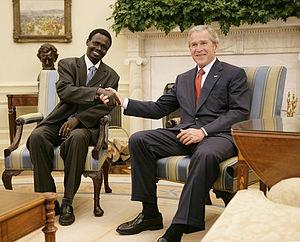
La guerre du Darfour est un conflit armé qui a débuté le 26 février 2003 par la prise de Golo par le Front de libération du Darfour, dans la région du Darfour, située dans l’Ouest du Soudan. Les origines du conflit sont supposées anciennes et dues aux tensions ethniques qui débouchent sur le premier conflit du Darfour de 1987. Bien que le gouvernement soudanais affirme que le nombre de morts se situe aux environs de 10 000, les États-Unis, Israël et le Canada, soupçonnent que ce conflit couvre un génocide ayant fait environ 300 000 morts et 2,7 millions de déplacés dont 230 000 réfugiés au Tchad. La Commission d’enquête de l’Organisation des Nations unies sur les violations des droits de l’homme perpétrées au Soudan parle de crimes contre l’humanité. Constatant que la justice soudanaise ne peut ou ne veut rien faire pour y remédier, elle transmet le dossier à la Cour pénale internationale.